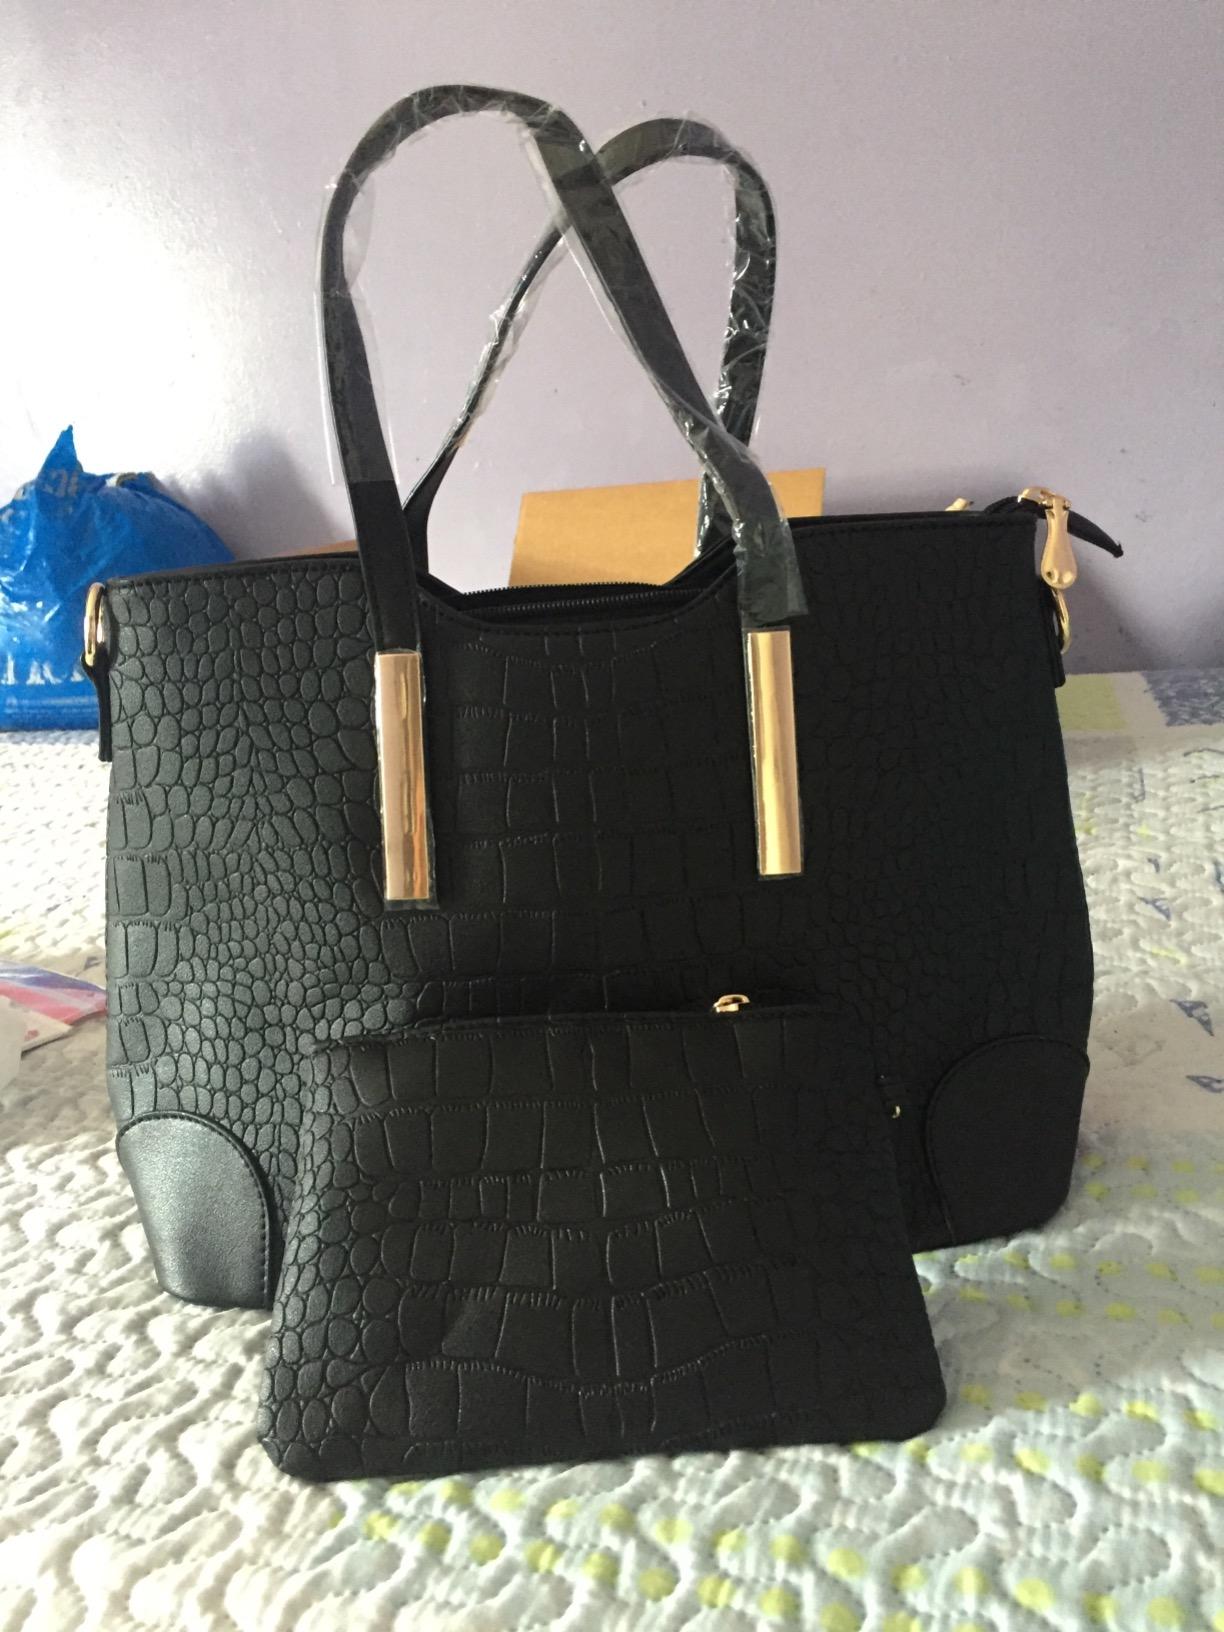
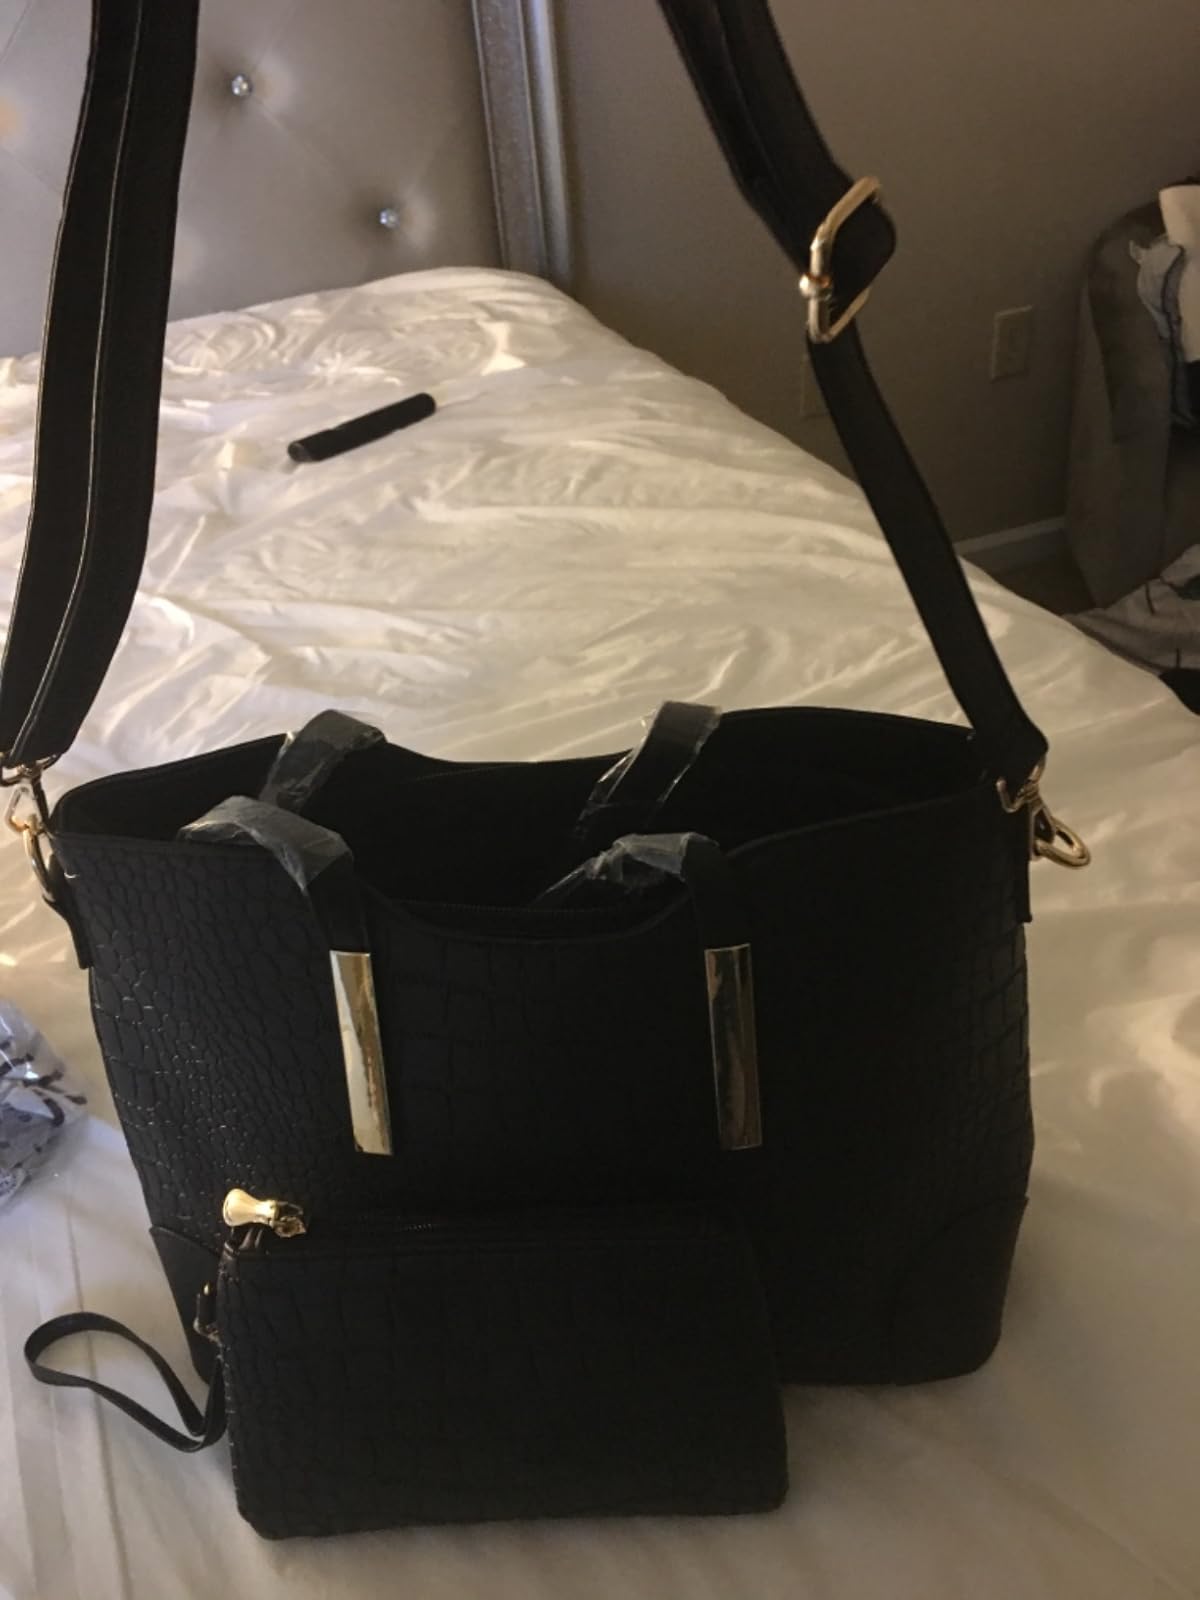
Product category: accessories_handbag
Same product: yes